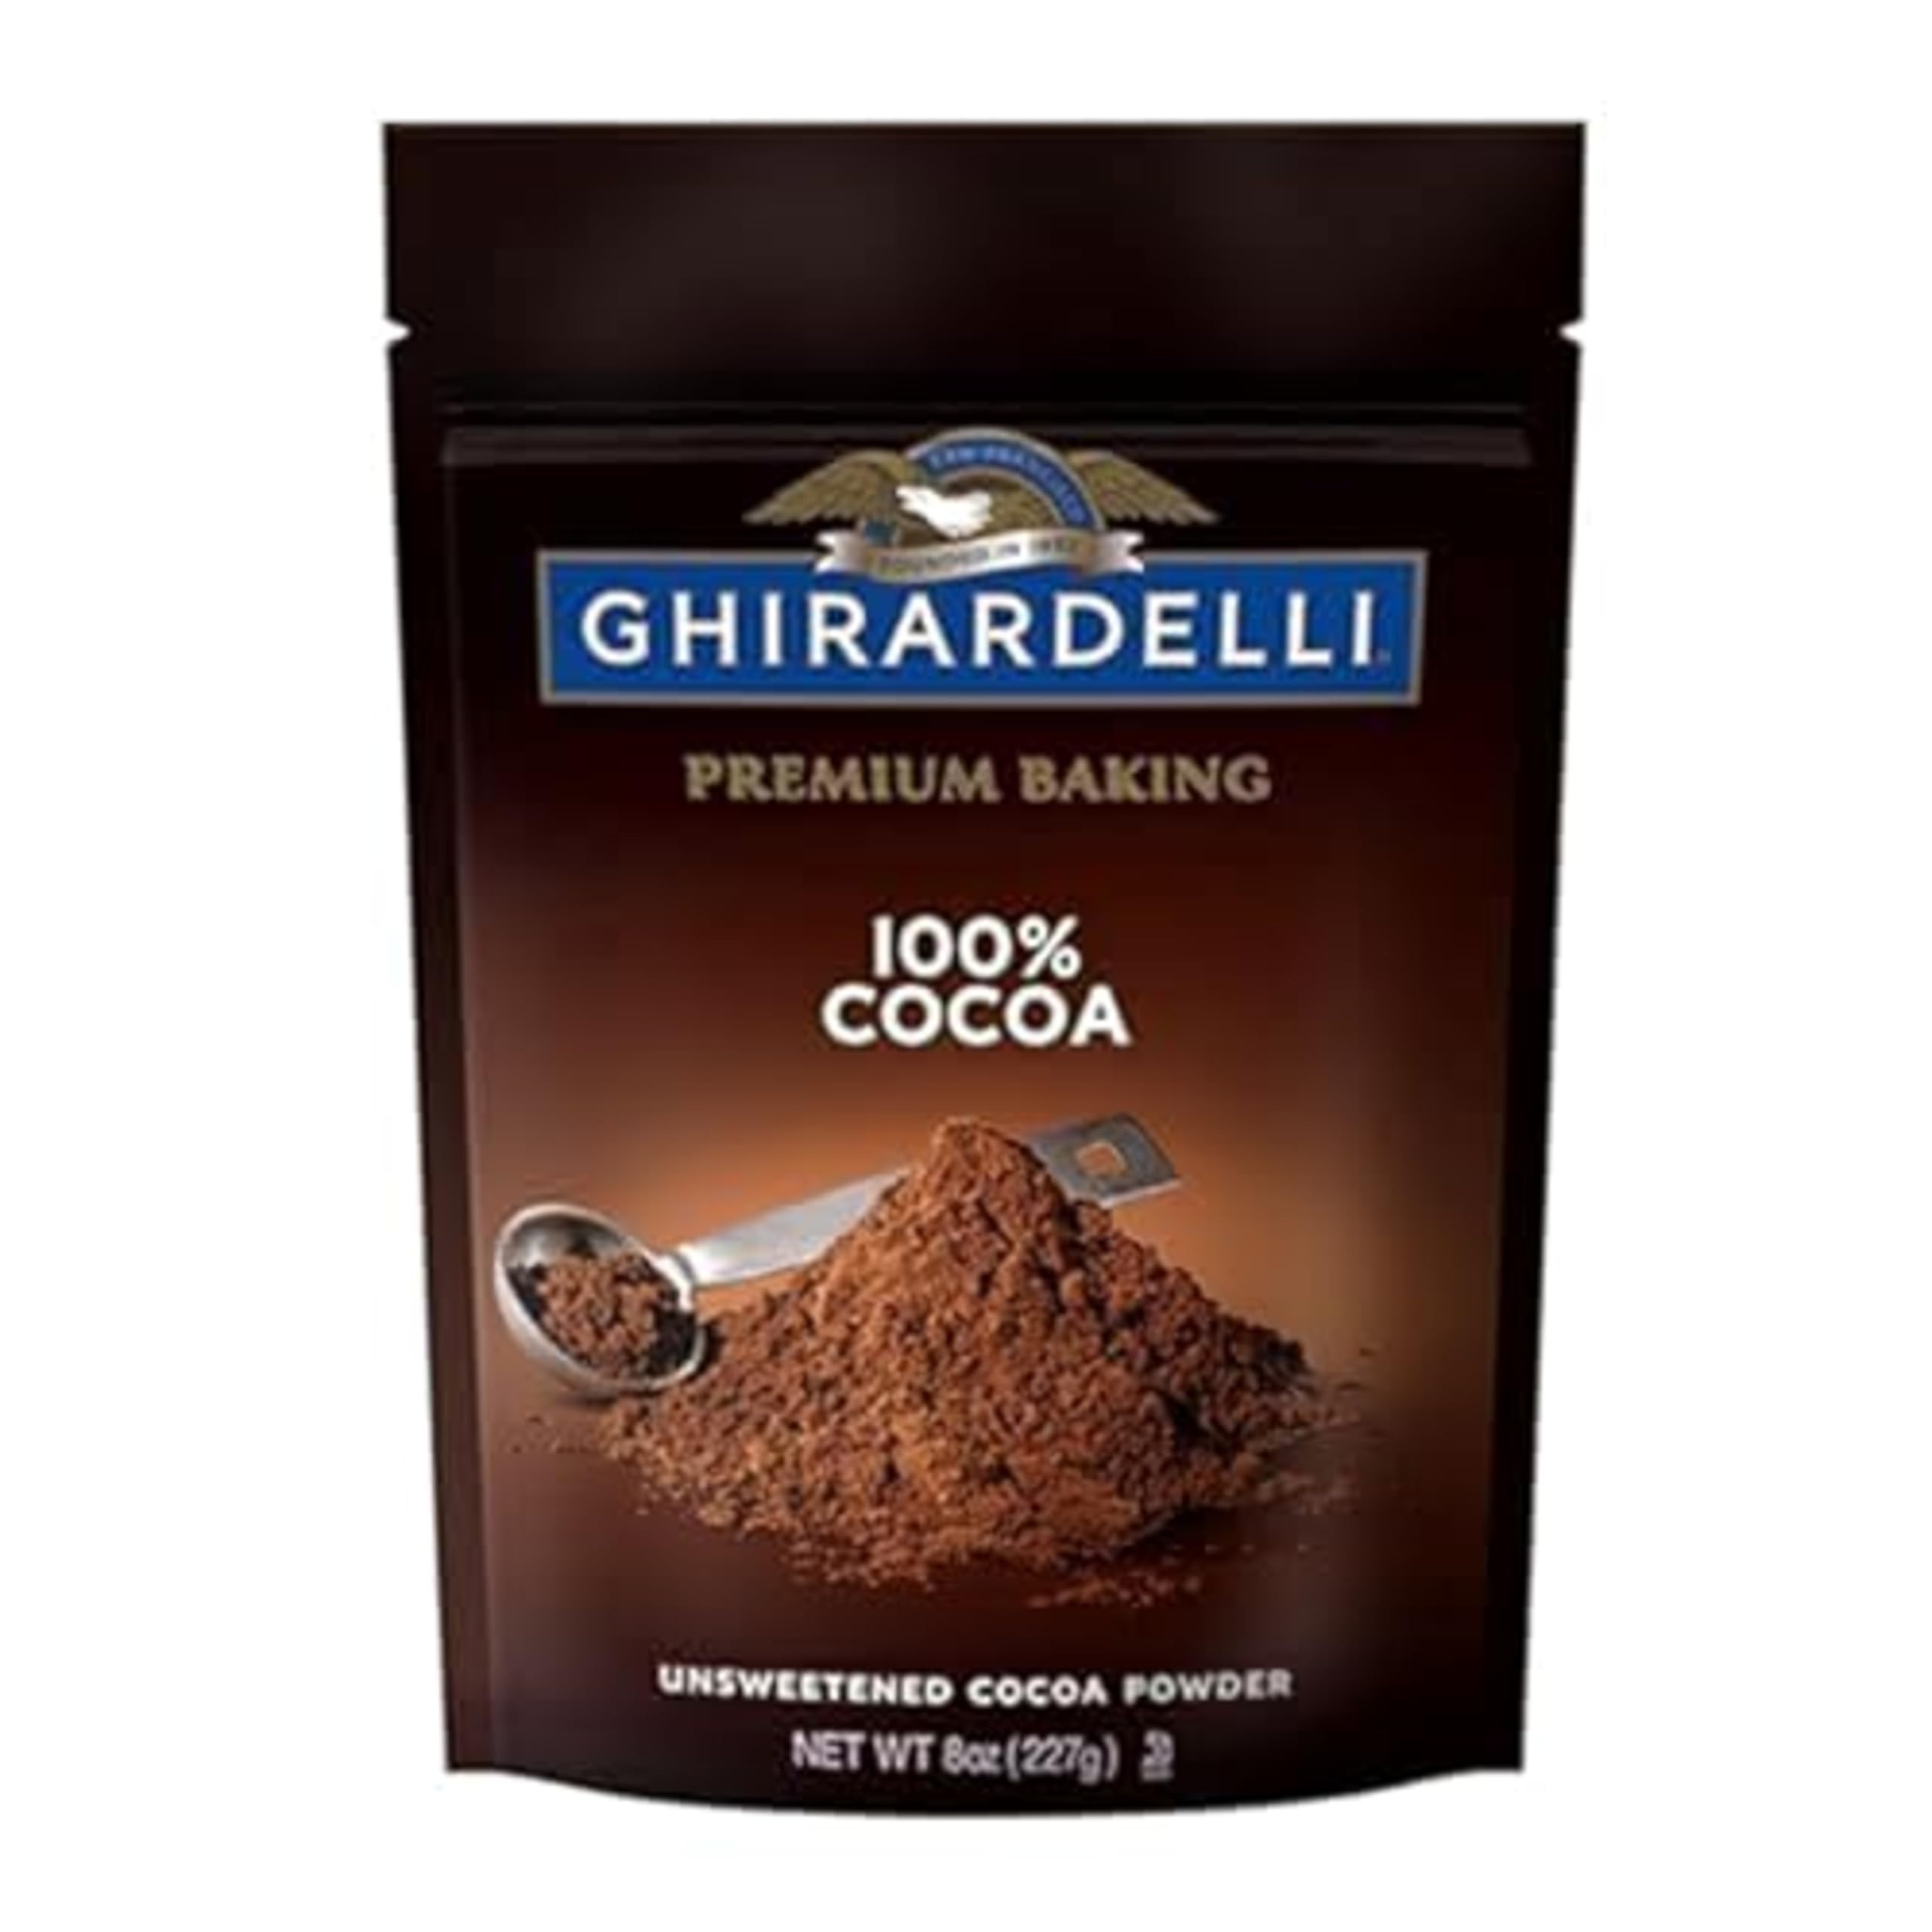
Item Name: GHIRARDELLI Premium Baking Cocoa 100% Unsweetened Cocoa Powder, 8 OZ Bag
Bullet Point 1: One (1) 8 oz bag of Ghirardelli Premium Baking Cocoa 100% Unsweetened Cocoa Powder
Bullet Point 2: Baking cocoa powder with the essence of roasted chocolate
Bullet Point 3: Great for any baking need, including chocolate cake, cookies and brownies
Bullet Point 4: 100% cocoa powder is naturally processed without alkaline
Bullet Point 5: Rich, intense flavor brings the power of dark cocoa to your recipes
Bullet Point 6: This GHIRARDELLI product is certified kosher
Value: 8.0
Unit: ounce

Price: 7.99